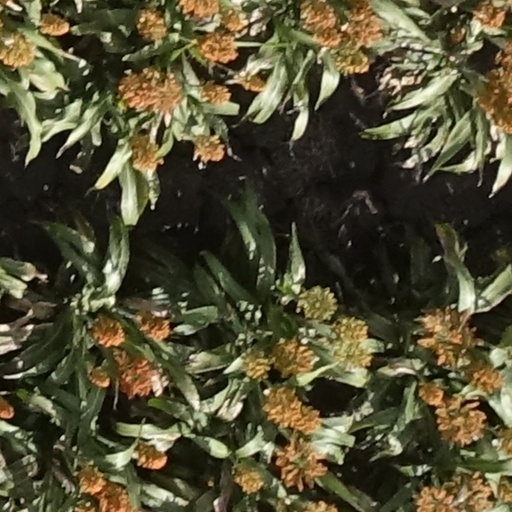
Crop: sorghum